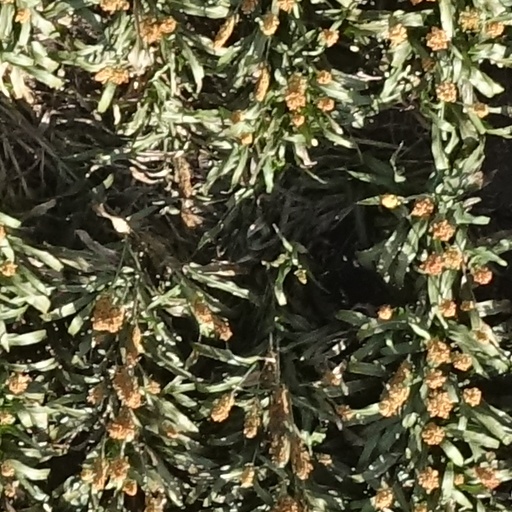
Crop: sorghum